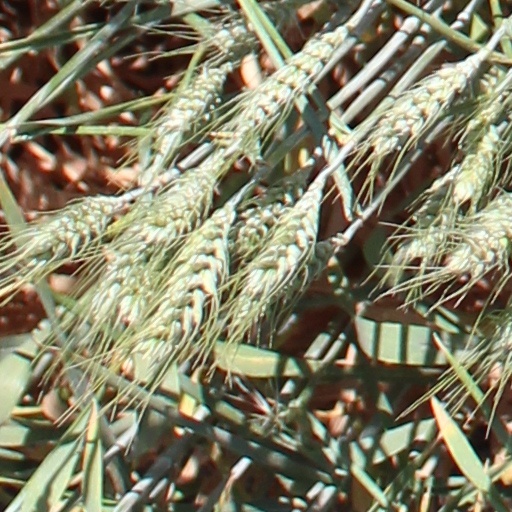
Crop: wheat